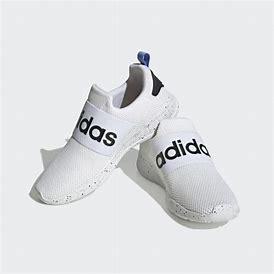
Brand: Adidas
Model: Lite Racer Adapt 4